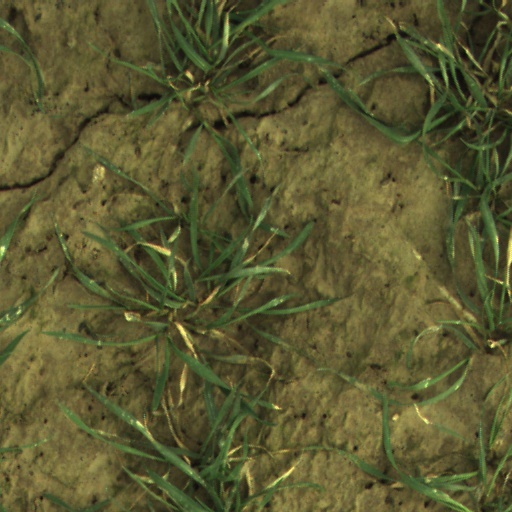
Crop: wheat